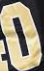
Number: 0